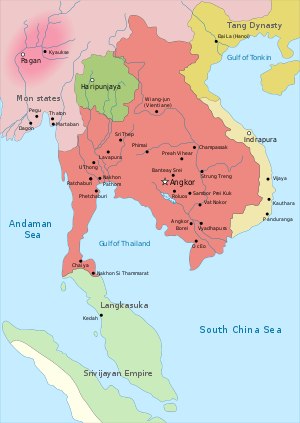
Khmerriget
Kort over Sydøstasien omkring år 900. Khmerriget med rødt.
Khmerriget var et rige, der eksisterede mellem 802 og 1431 centreret i hvad der nu er Cambodja. Riget, der efterfulgte kongeriget Chenla, herskede i sin storhedstid over områder i nutidens Laos, Thailand og Vietnam udover det nuværende Cambodja og var det største i Sydøstasien i sin tid..